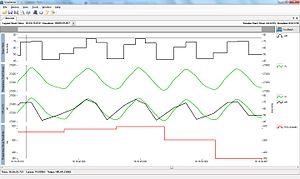
Le tonus vagal fait référence à l'activité du nerf vague, une composante fondamentale du versant parasympathique du système nerveux autonome. Ce dernier est en grande partie responsable de la régulation de plusieurs compartiments corporels au repos. Jusqu'il y a peu on pensait qu'il n'était pas sous contrôle conscient, mais des études récentes par la méthode de Wim Hof ont montré que l'activation consciente du système nerveux autonome est possible. L'activité vagale entraîne divers effets, notamment: réduction du rythme cardiaque, vasodilatation/constriction des vaisseaux, activité glandulaire dans le cœur, les poumons et le tube digestif, ainsi que contrôle de la sensibilité, de la motilité et de l'inflammation du tube digestif.